Kō Nishimura

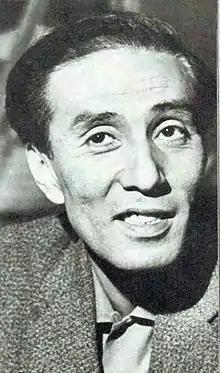

Known in the West primarily for supporting roles in such films as Akira Kurosawa's "The Bad Sleep Well" and "Yojimbo", Kihachi Okamoto's "Sword of Doom", Yoshitaro Nomura's "Zero Focus", and Kon Ichikawa's "The Burmese Harp", Nishimura also played leading roles throughout his career. He is sometimes known as Akira Nishimura, as the kanji character 晃 can be translated as either Akira or Kō.